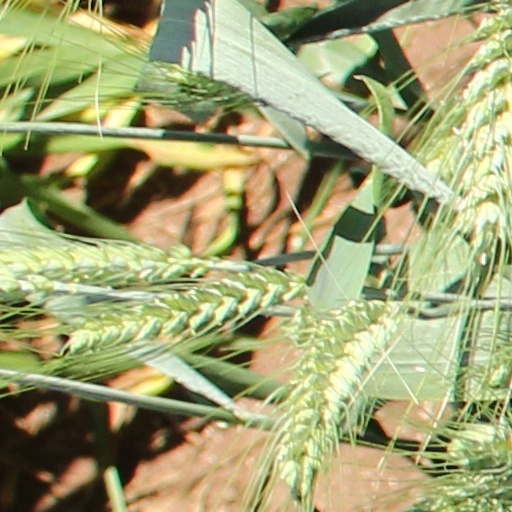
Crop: wheat